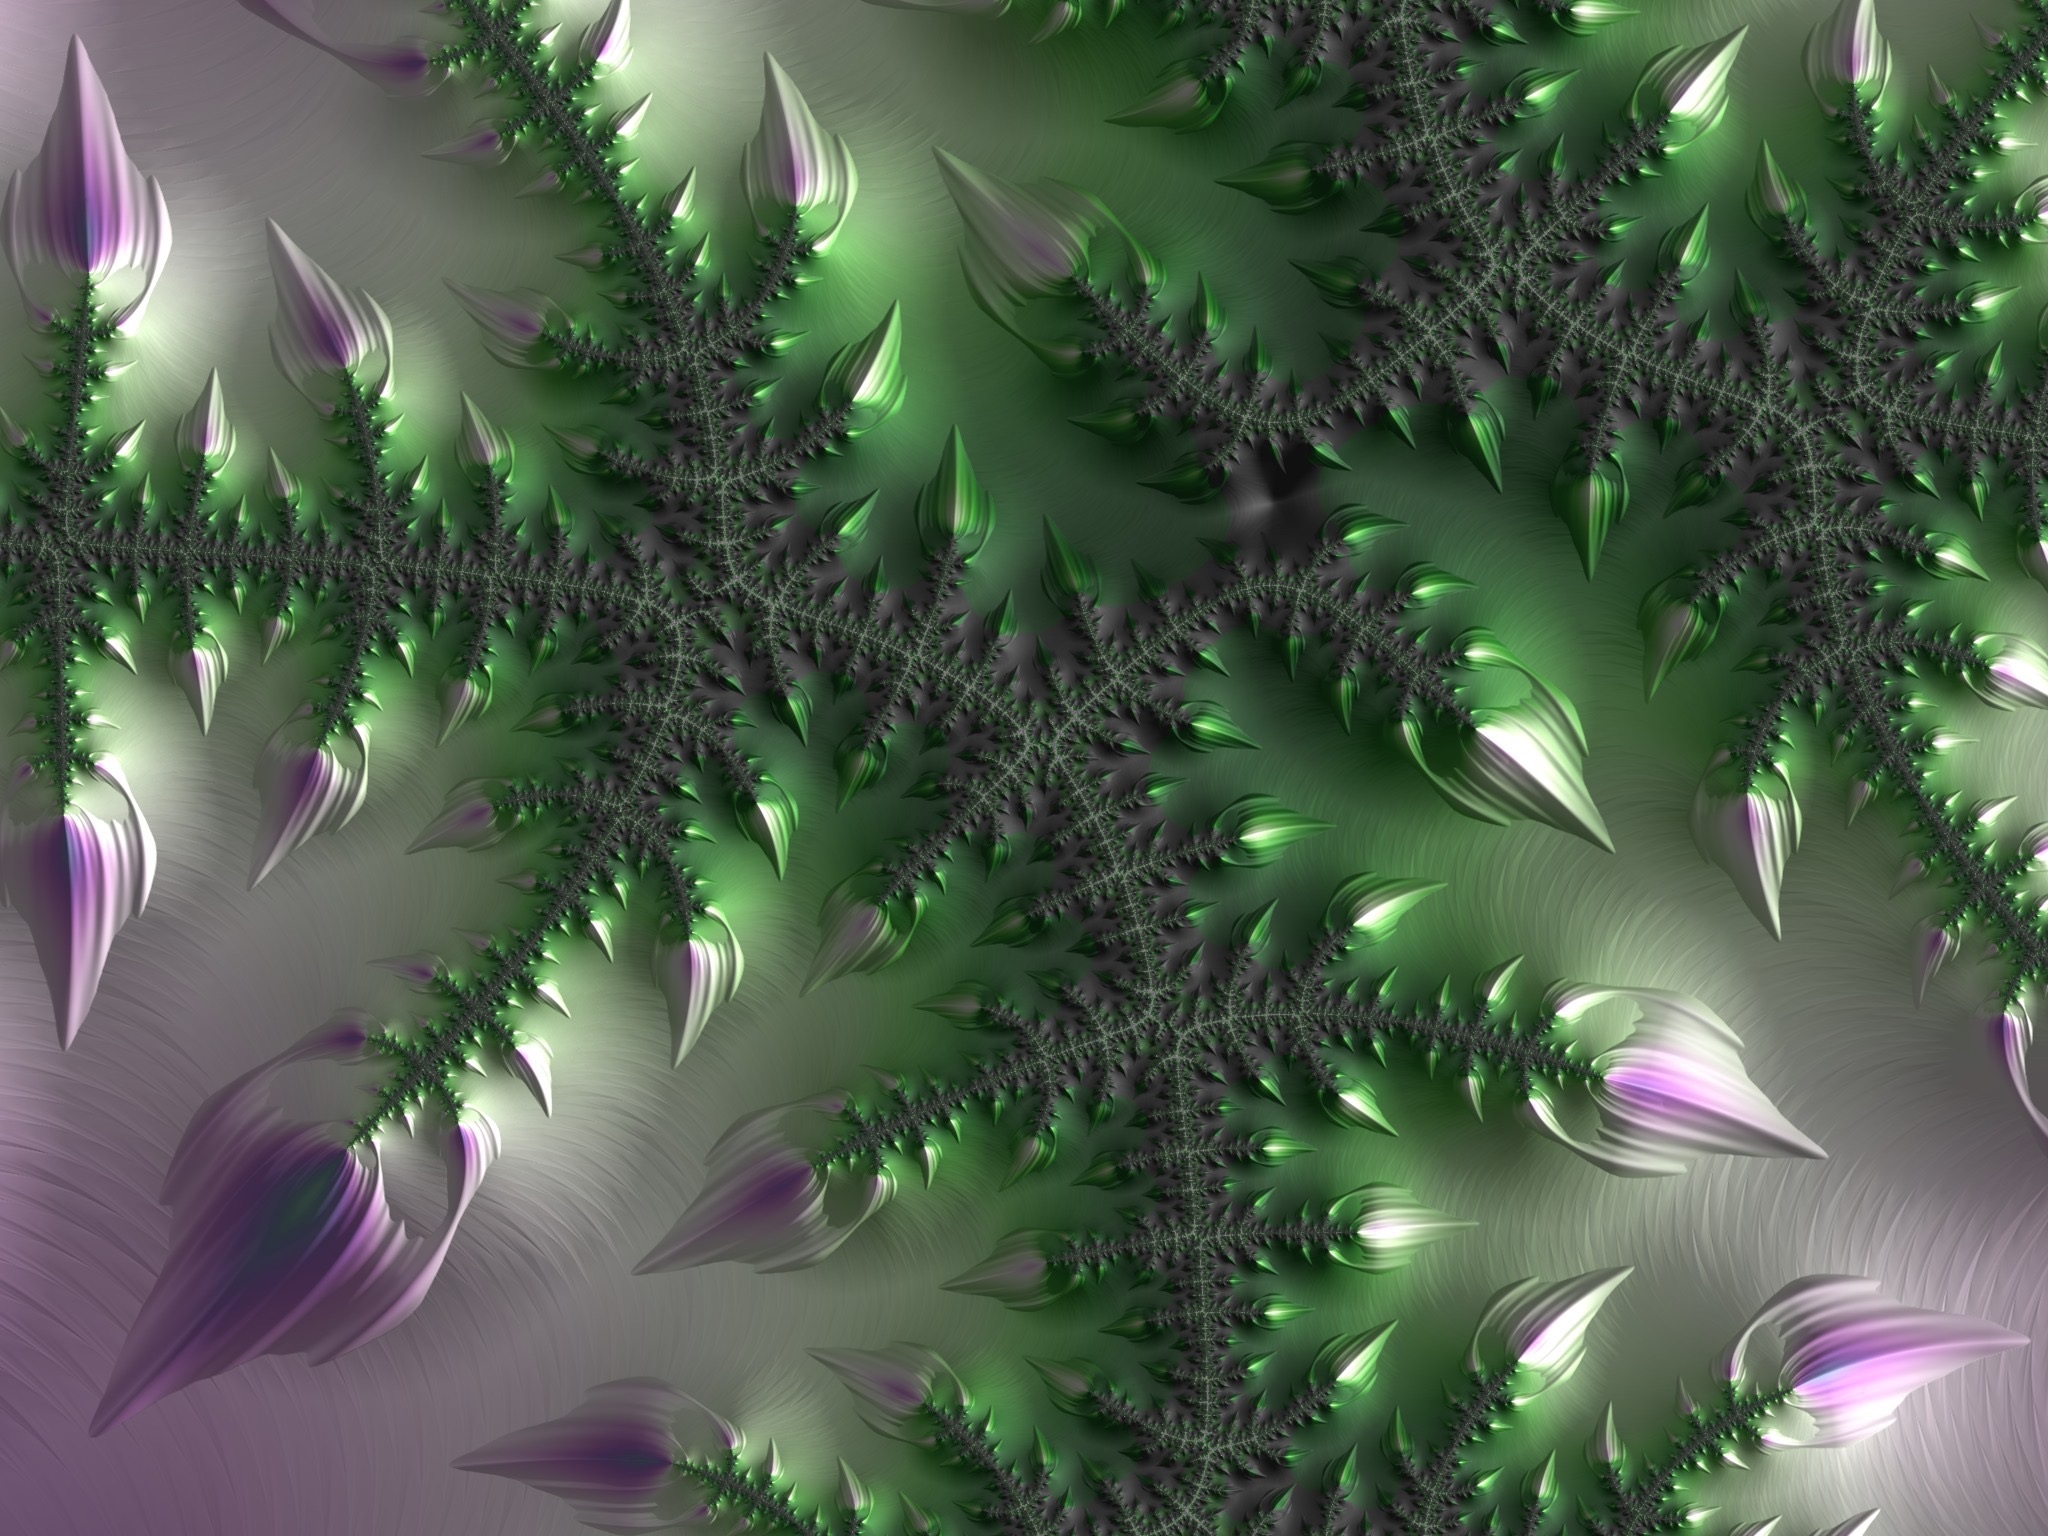
landscape, tree, branch, plant, leaf, flower, green, flowing, geometry, fir, christmas tree, christmas decoration, spruce, ecosystem, mandelbrot, engraved, fractal, fractal leaf pucker, woody plant, land plant, fractal art